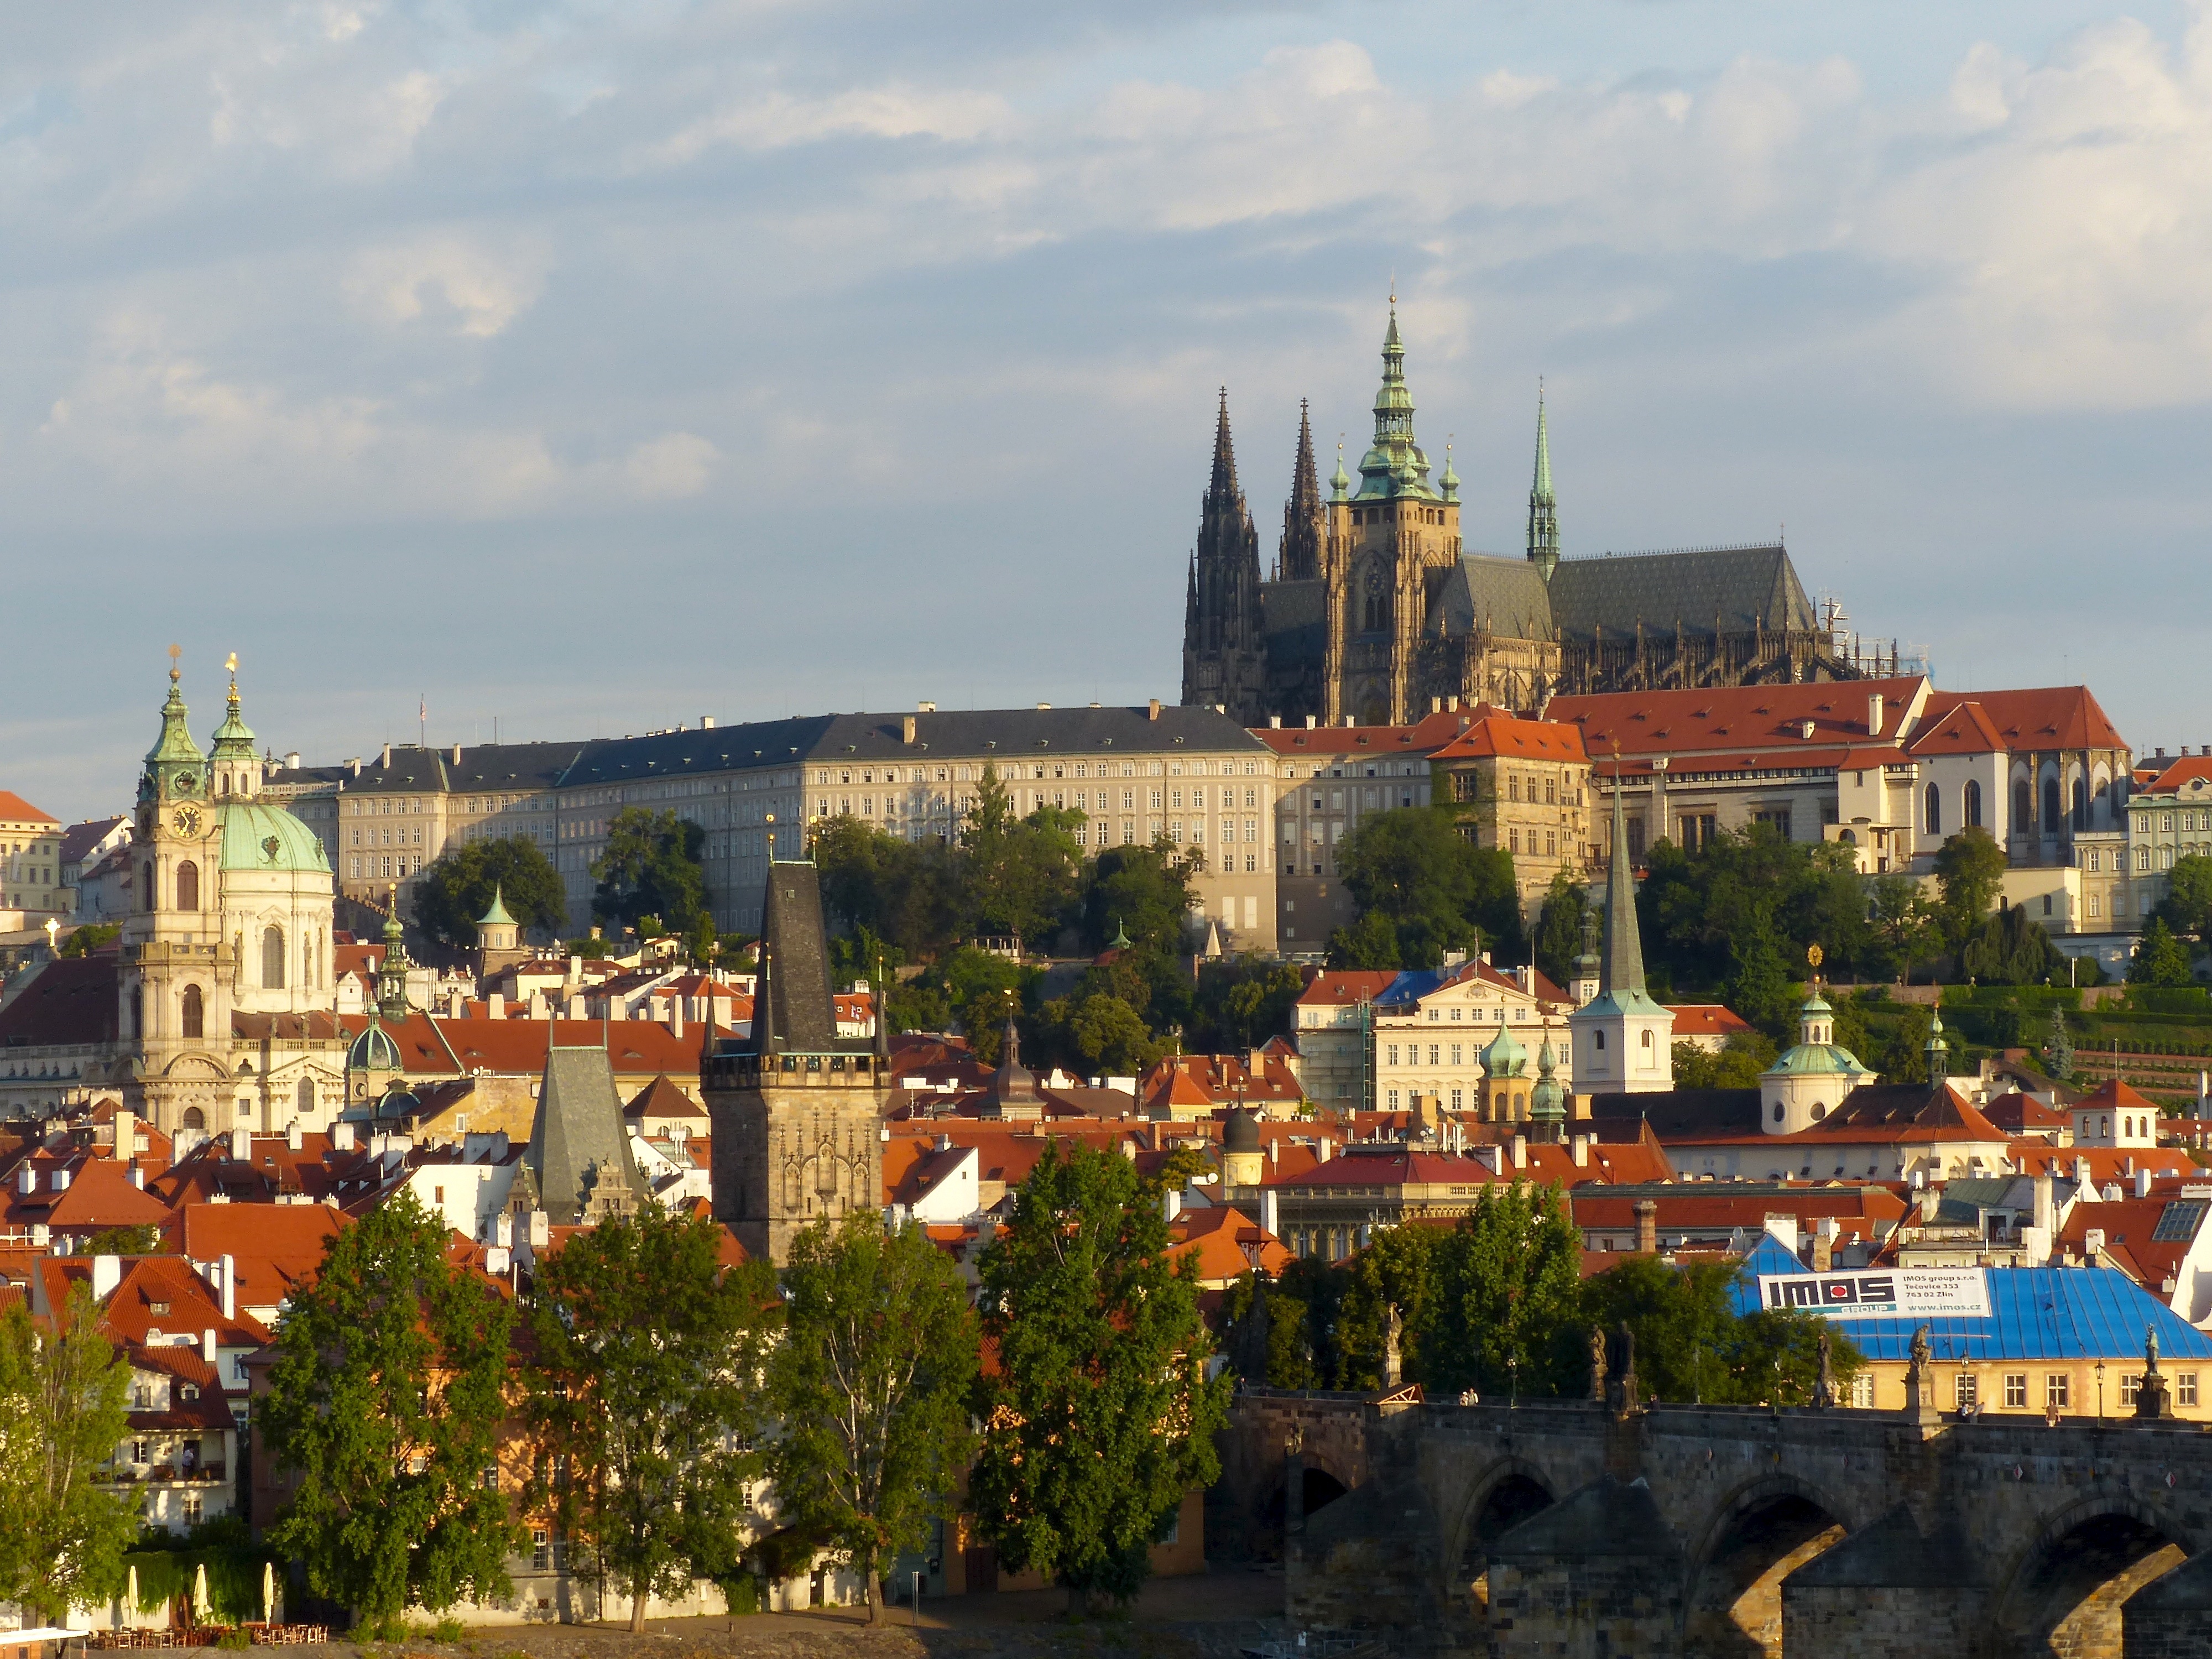
skyline, morning, town, palace, city, cityscape, panorama, vacation, travel, europe, amusement park, park, castle, landmark, cathedral, prague, tourism, place of worship, temple, resort, town square, republic, hrad, czech, cesko, praha, rano, human settlement